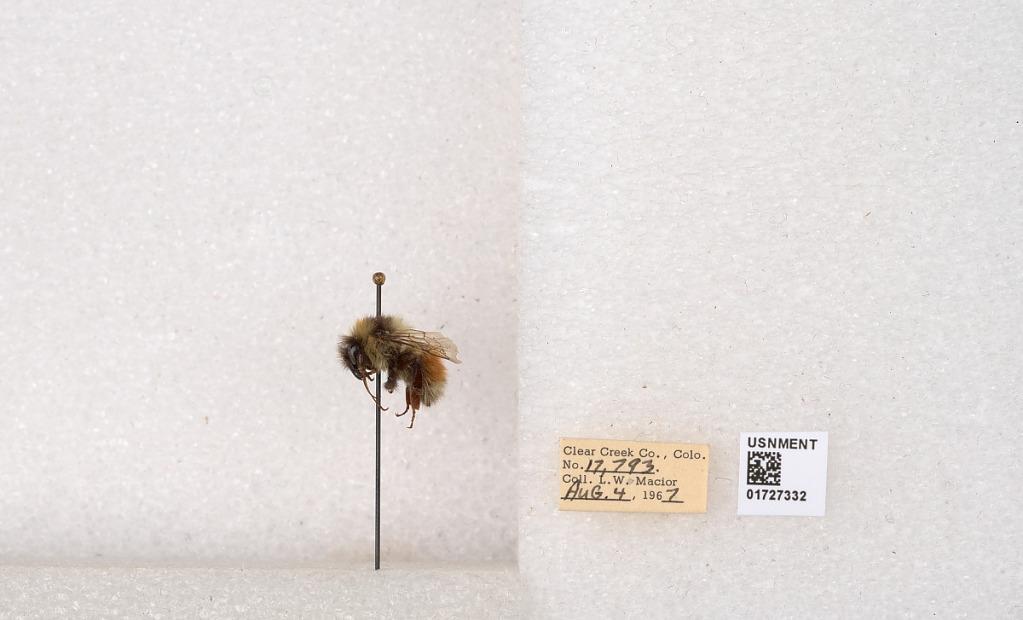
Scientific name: Bombus (Pyrobombus) sylvicola Kirby
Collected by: L. Macior
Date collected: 1967-8-4
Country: United States
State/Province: Colorado
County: Clear Creek
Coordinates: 39.6891, -105.644